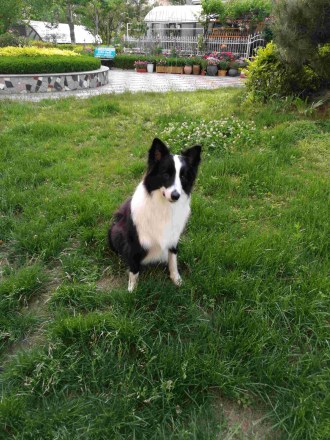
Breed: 2594-n000109-Border_collie